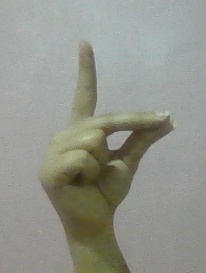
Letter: ta